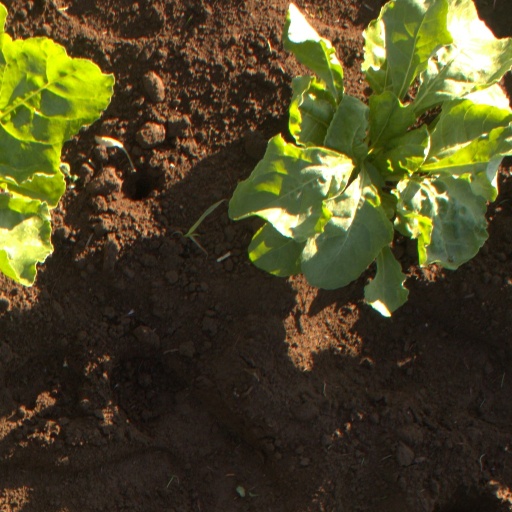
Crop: sugar beet